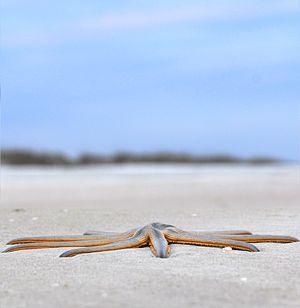
Luidia senegalensis est une espèce d'étoile de mer tropicale de la famille des Luidiidae.